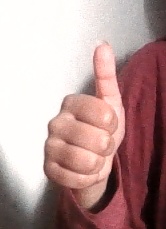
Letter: aleff